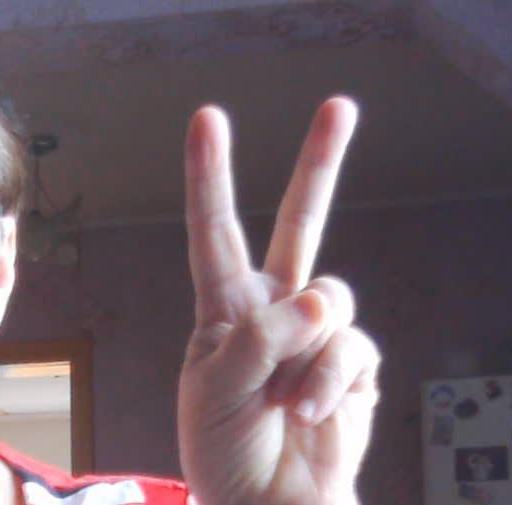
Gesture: peace